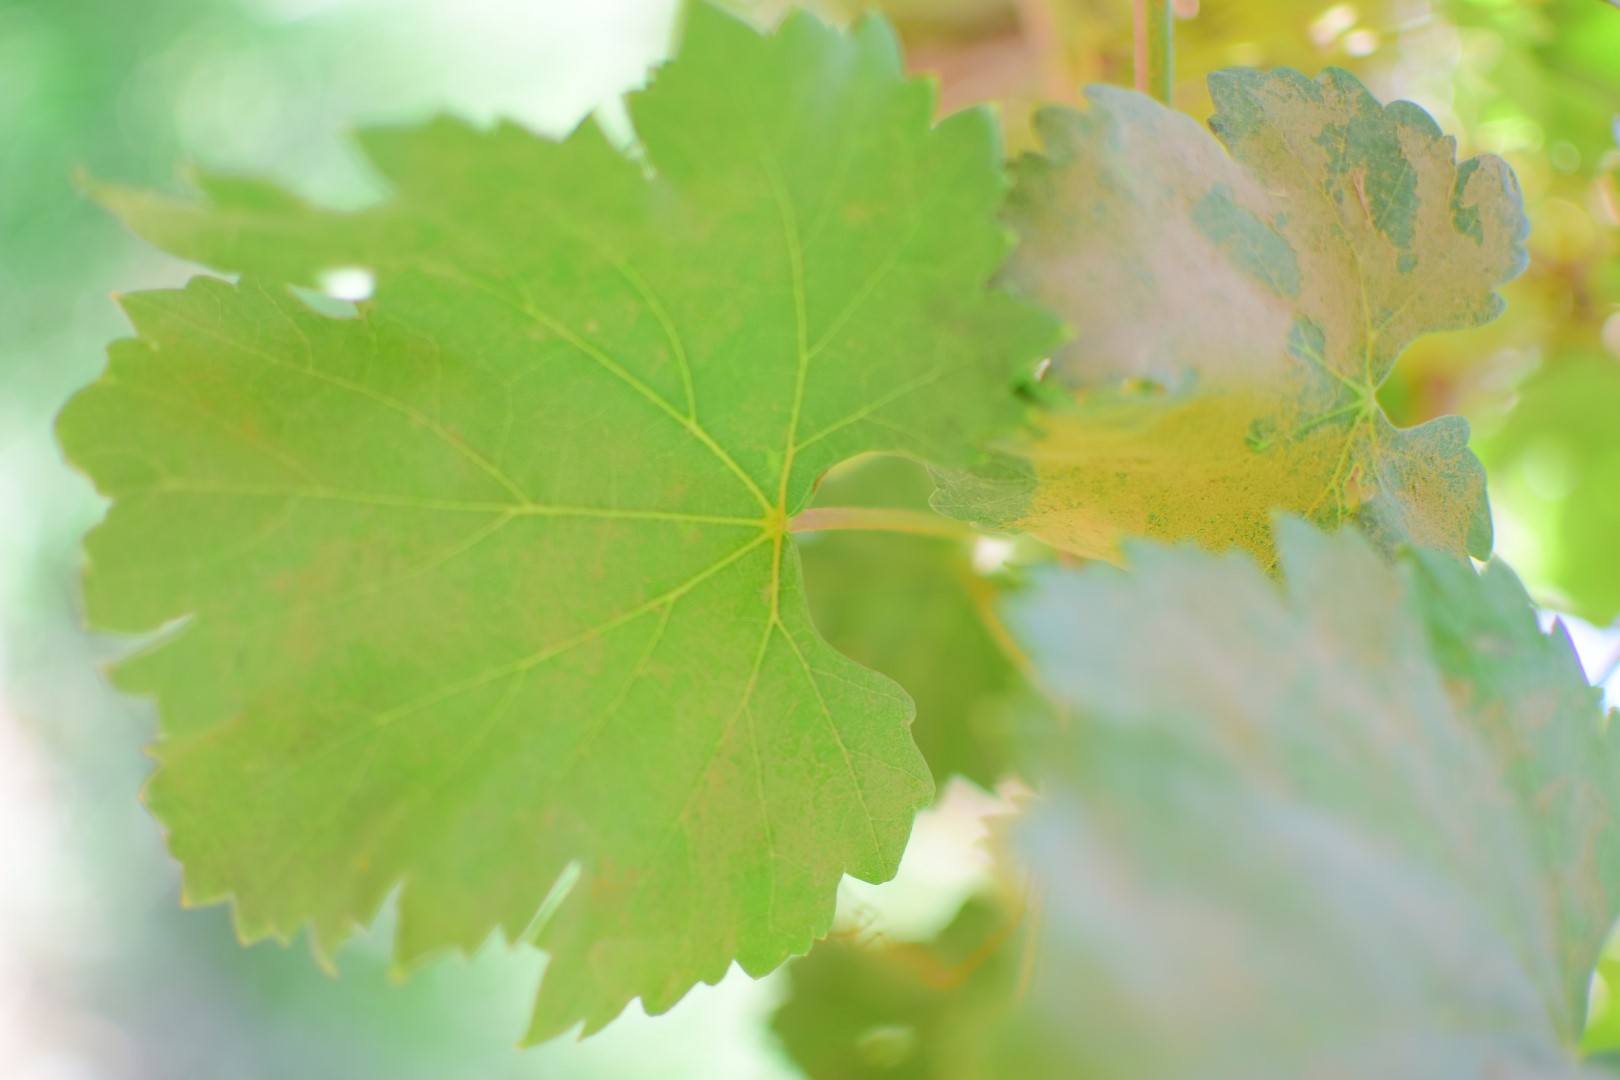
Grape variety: Shdah